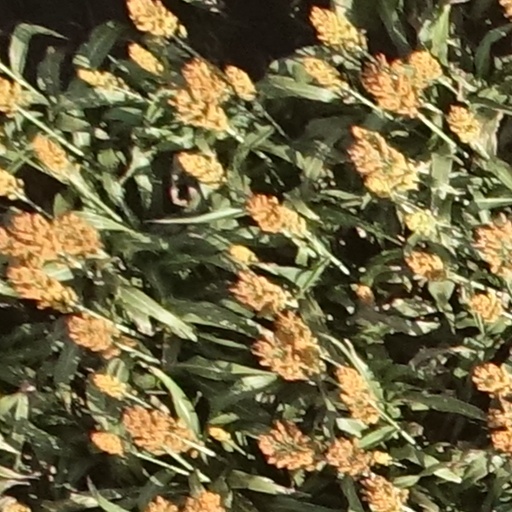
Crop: sorghum